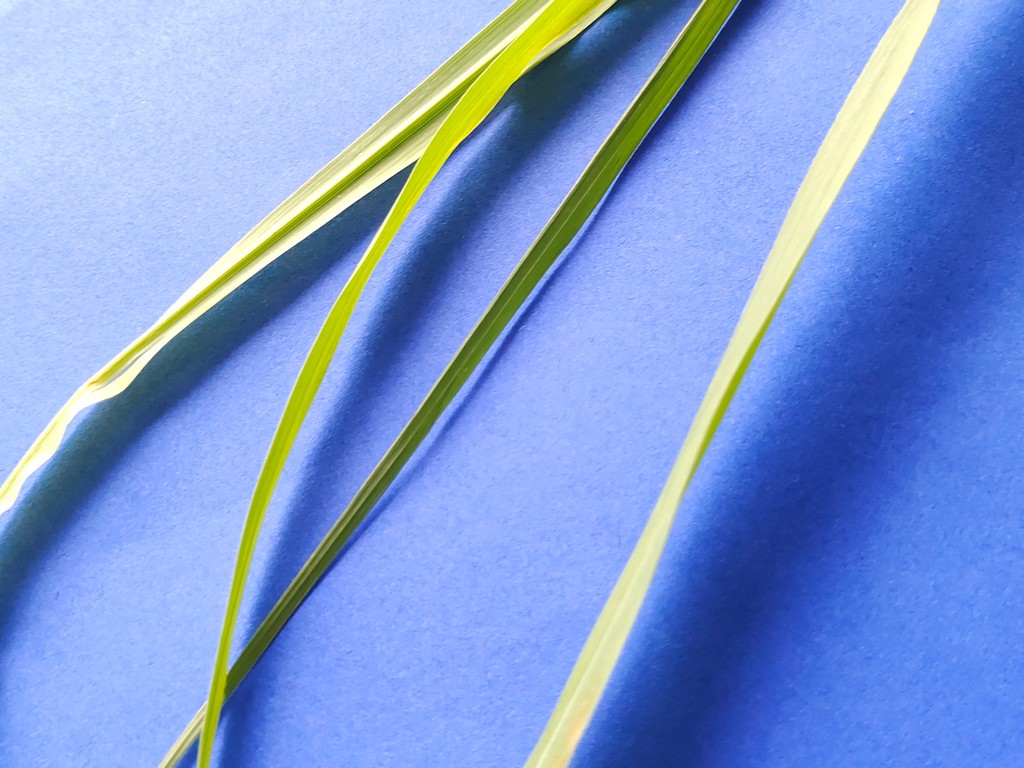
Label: Healthy